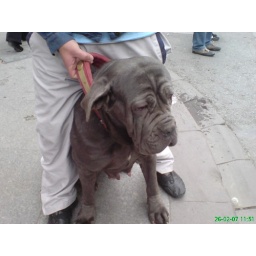
i meet this dog in the way to my house